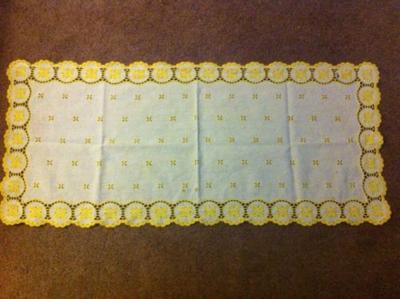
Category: table